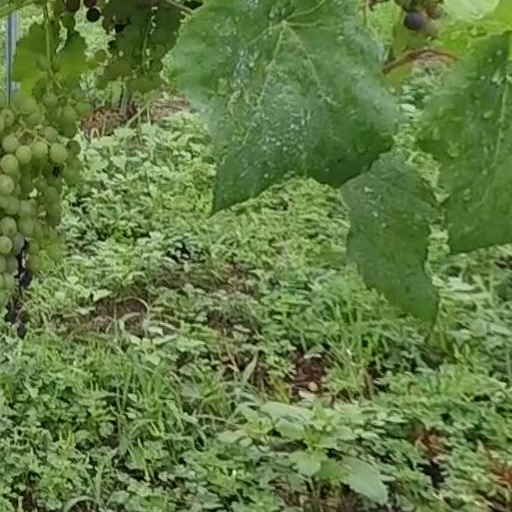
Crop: grape